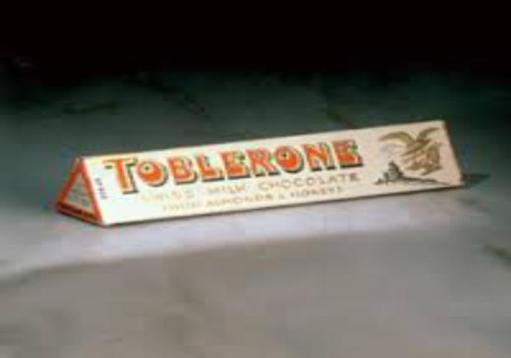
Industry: Food